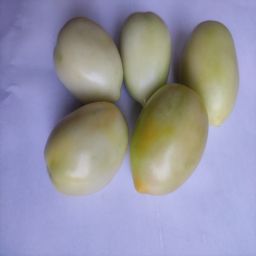
Crop: Tomato
Quality: Unripe